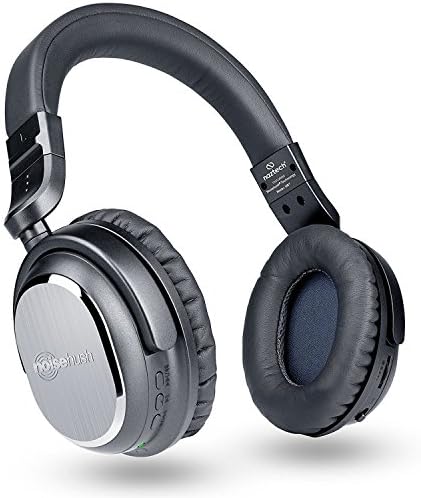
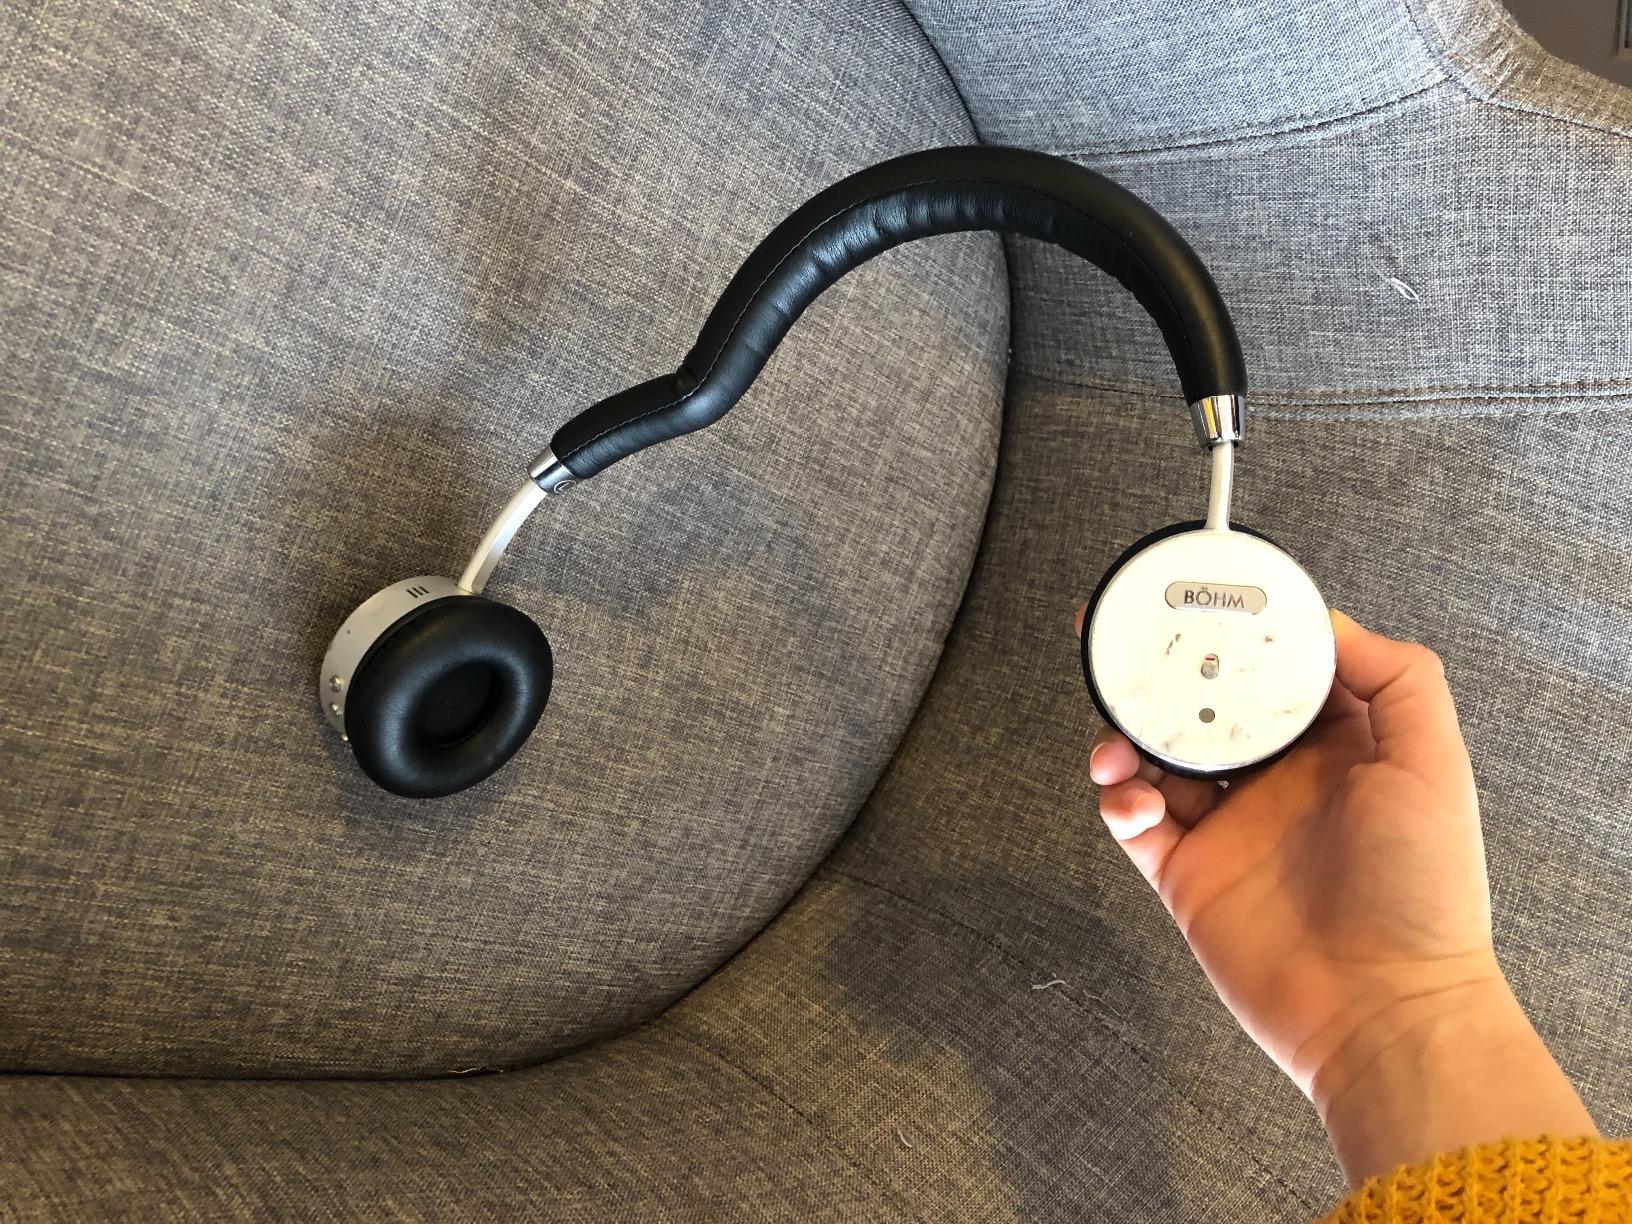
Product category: headphones
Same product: no